Hugh Capet

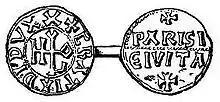
A "denier" of Hugh Capet when he was Duke of France, calling him "duke by the grace of God" ("Dux Dei Gratia"). Minted at Paris ("Parisi Civita")

In 956, Hugh inherited his father's estates, in theory making him one of the most powerful nobles in the much-reduced kingdom of West Francia. As he was not yet an adult, his mother acted as his guardian, and young Hugh's neighbours took advantage. Theobald I of Blois, a former vassal of Hugh's father, took the counties of Chartres and Châteaudun. Farther south, on the border of the kingdom, Fulk II of Anjou, another former client of Hugh the Great, carved out a principality at Hugh's expense and that of the Bretons.